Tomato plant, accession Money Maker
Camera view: horizontal (90 deg, fisheye); turntable rotation: 90 degrees
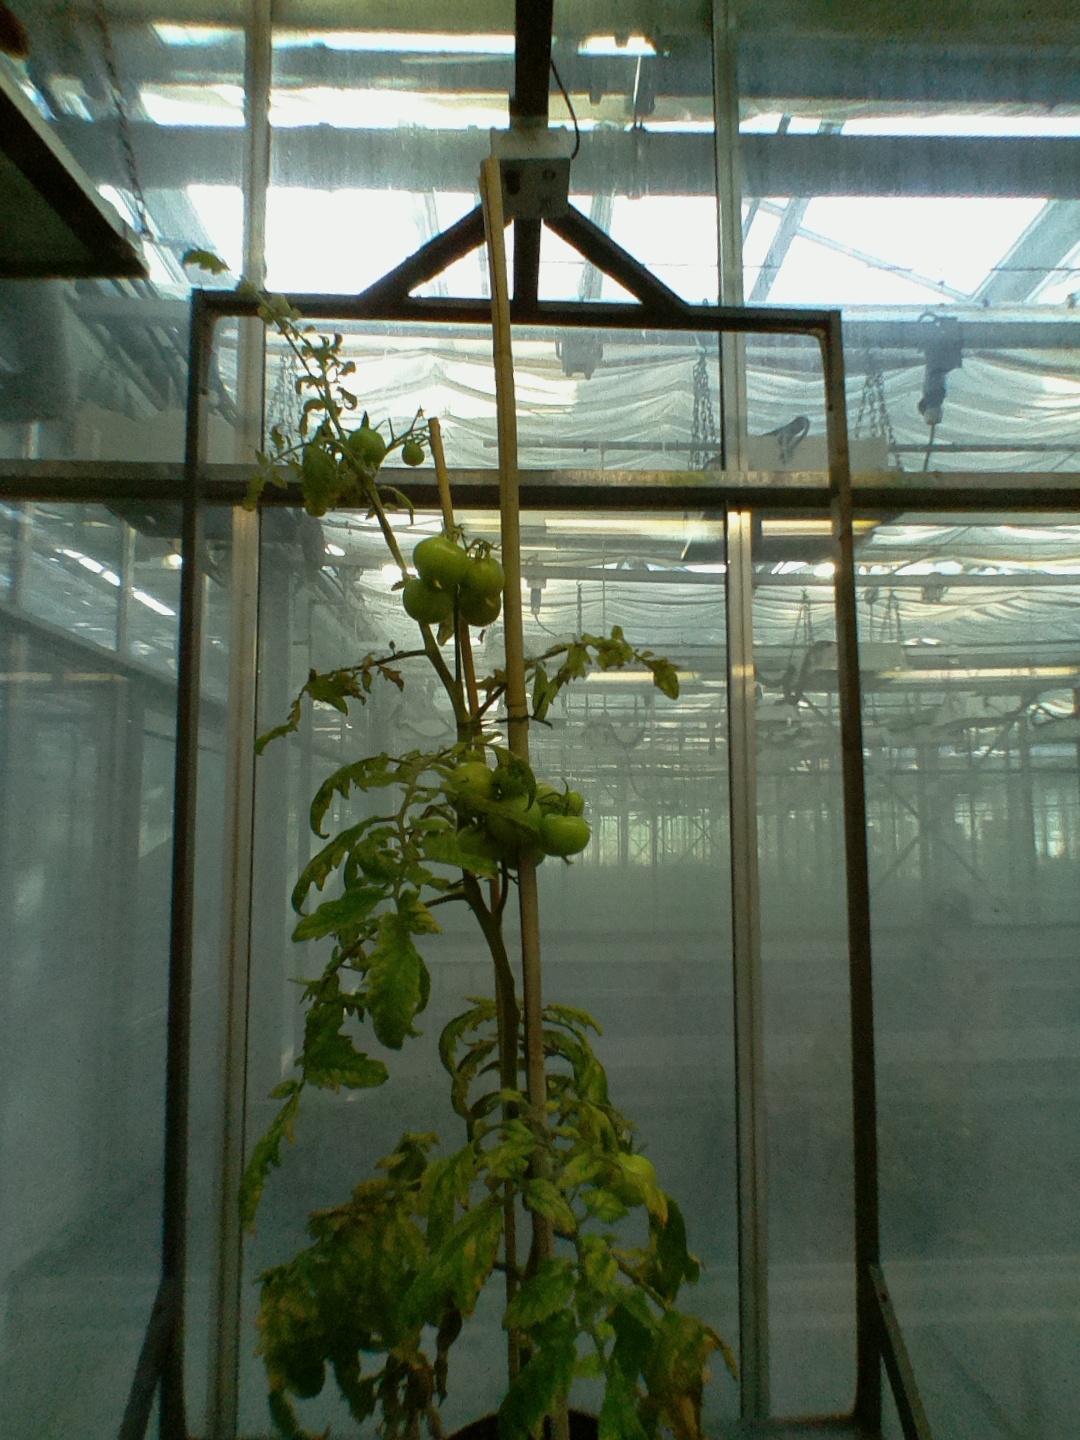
BBCH growth stage 78: 80% -90% of final fruit size